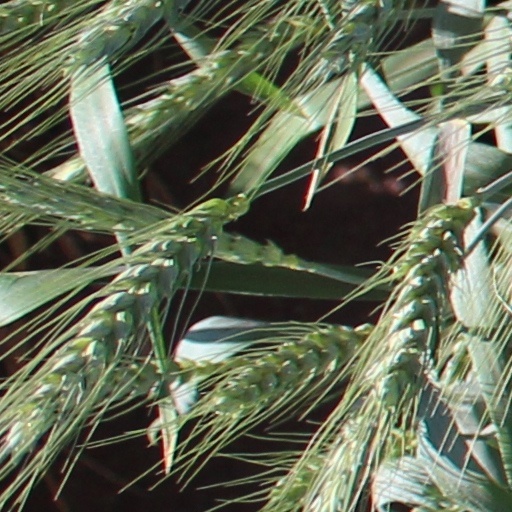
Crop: wheat